Staffort

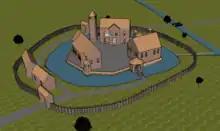
Staffort Castle 1599 according to Leon & Manfred Raupp

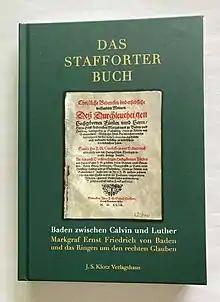
Das Stafforter Buch in aktueller Sprache - J. S. Klotz Verlagshaus

Staffort means "constant trudge ford" (stete stapfen Furt) as the location was the only feasible place to cross the Pfinz River, and so was strategically important in the wider region since ancient times. Excavations and artifacts that were discovered evidence a settlement existing near by the Pfinz 25 AD. The first mention of Staffort occurred in 1110 when the Emperor Heinrich V. named the village Stafphort in an official document.